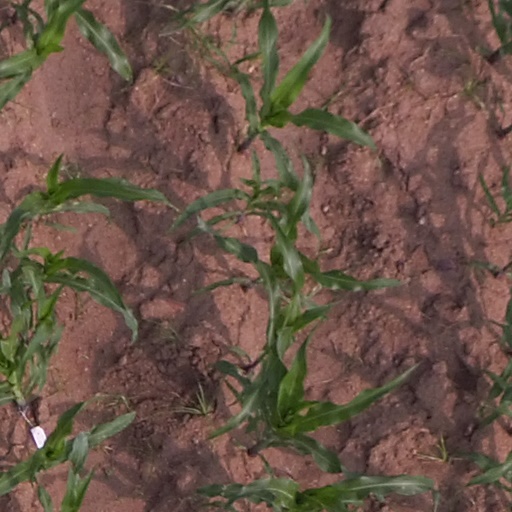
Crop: maize; corn